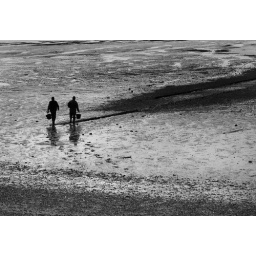
Two men go out to look for shell fish on the beach at Southend in Essex.